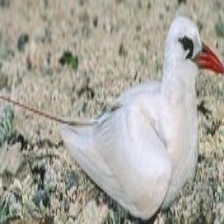
Species: RED BILLED TROPICBIRD
Scientific name: PHAETHON AETHEREU